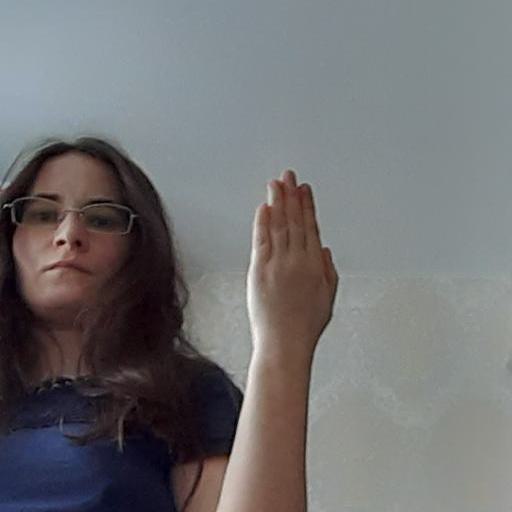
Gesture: stop_inverted